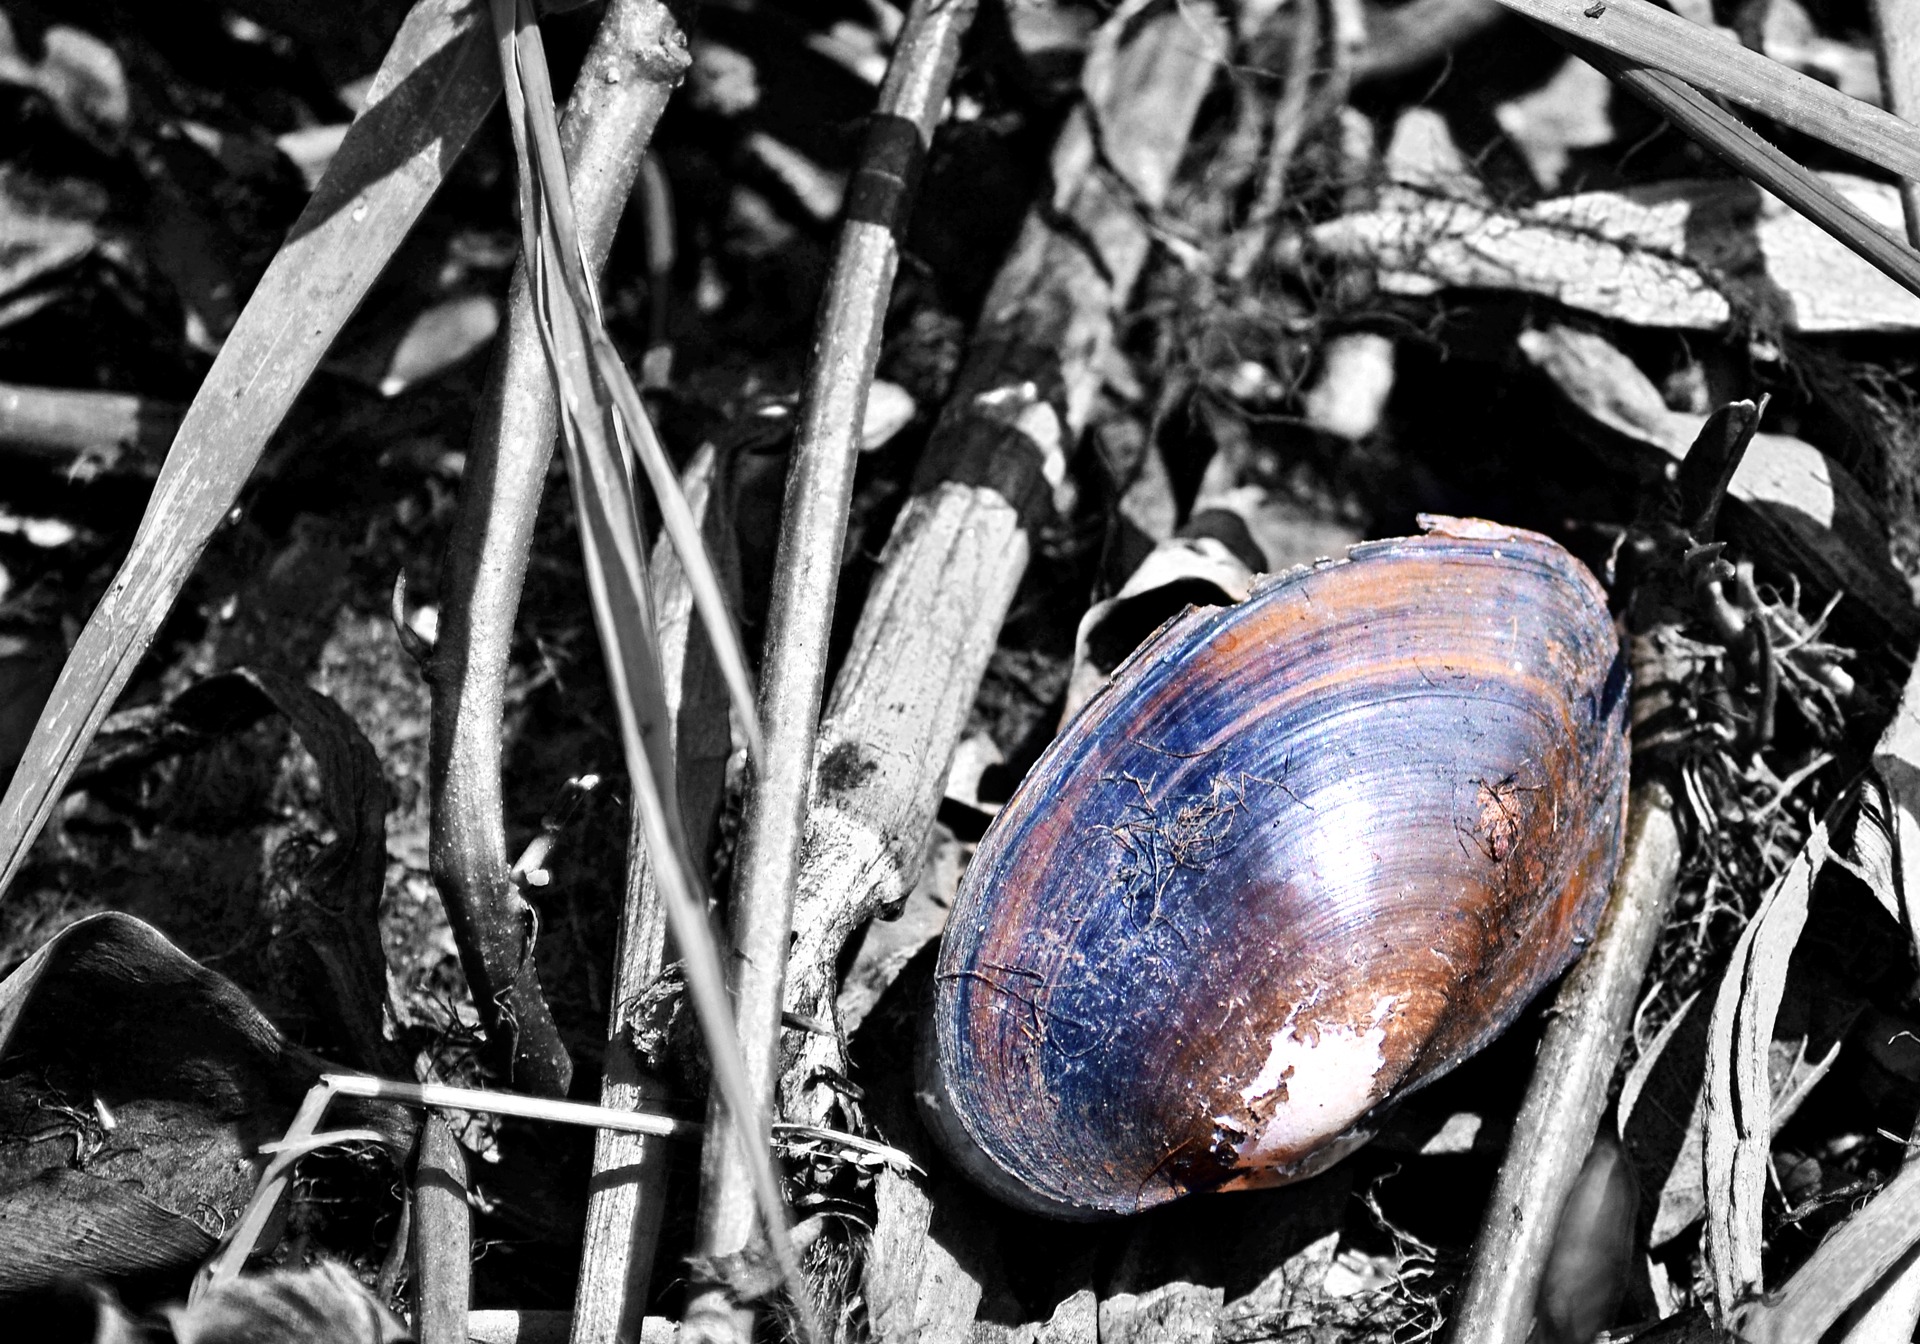
black and white, photography, vehicle, black, monochrome, invertebrate, close up, shells, fossil, sri lanka, ceylon, snails, macro photography, fossilized, monochrome photography, dead shells, nikawaratiya